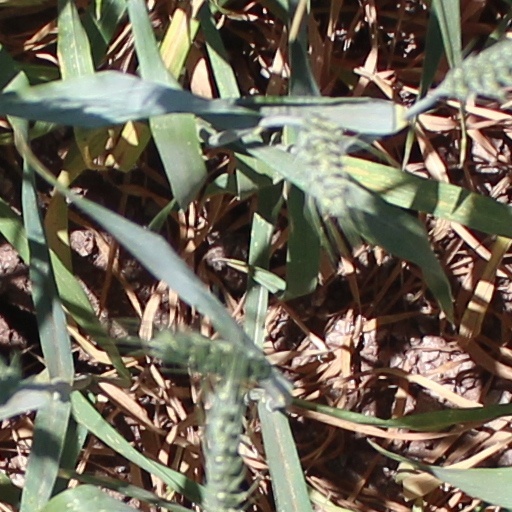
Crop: wheat